Resurrection Elementary School (Pittsburgh)

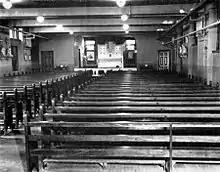

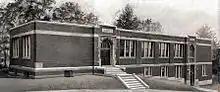

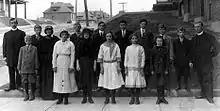

In 1909, less than a year after Resurrection Parish was established, construction of a new building to house a sanctuary began. In 1912, a third-floor addition was added to hold the sanctuary, and the first and second floors were converted to classrooms and a gymnasium to house the new Resurrection Elementary School. The first students entered the school on September 9, 1912, with six Sisters of Charity of Seton Hill as teachers. In the summer of 1912, another addition was added to accommodate the rapidly growing number of students.